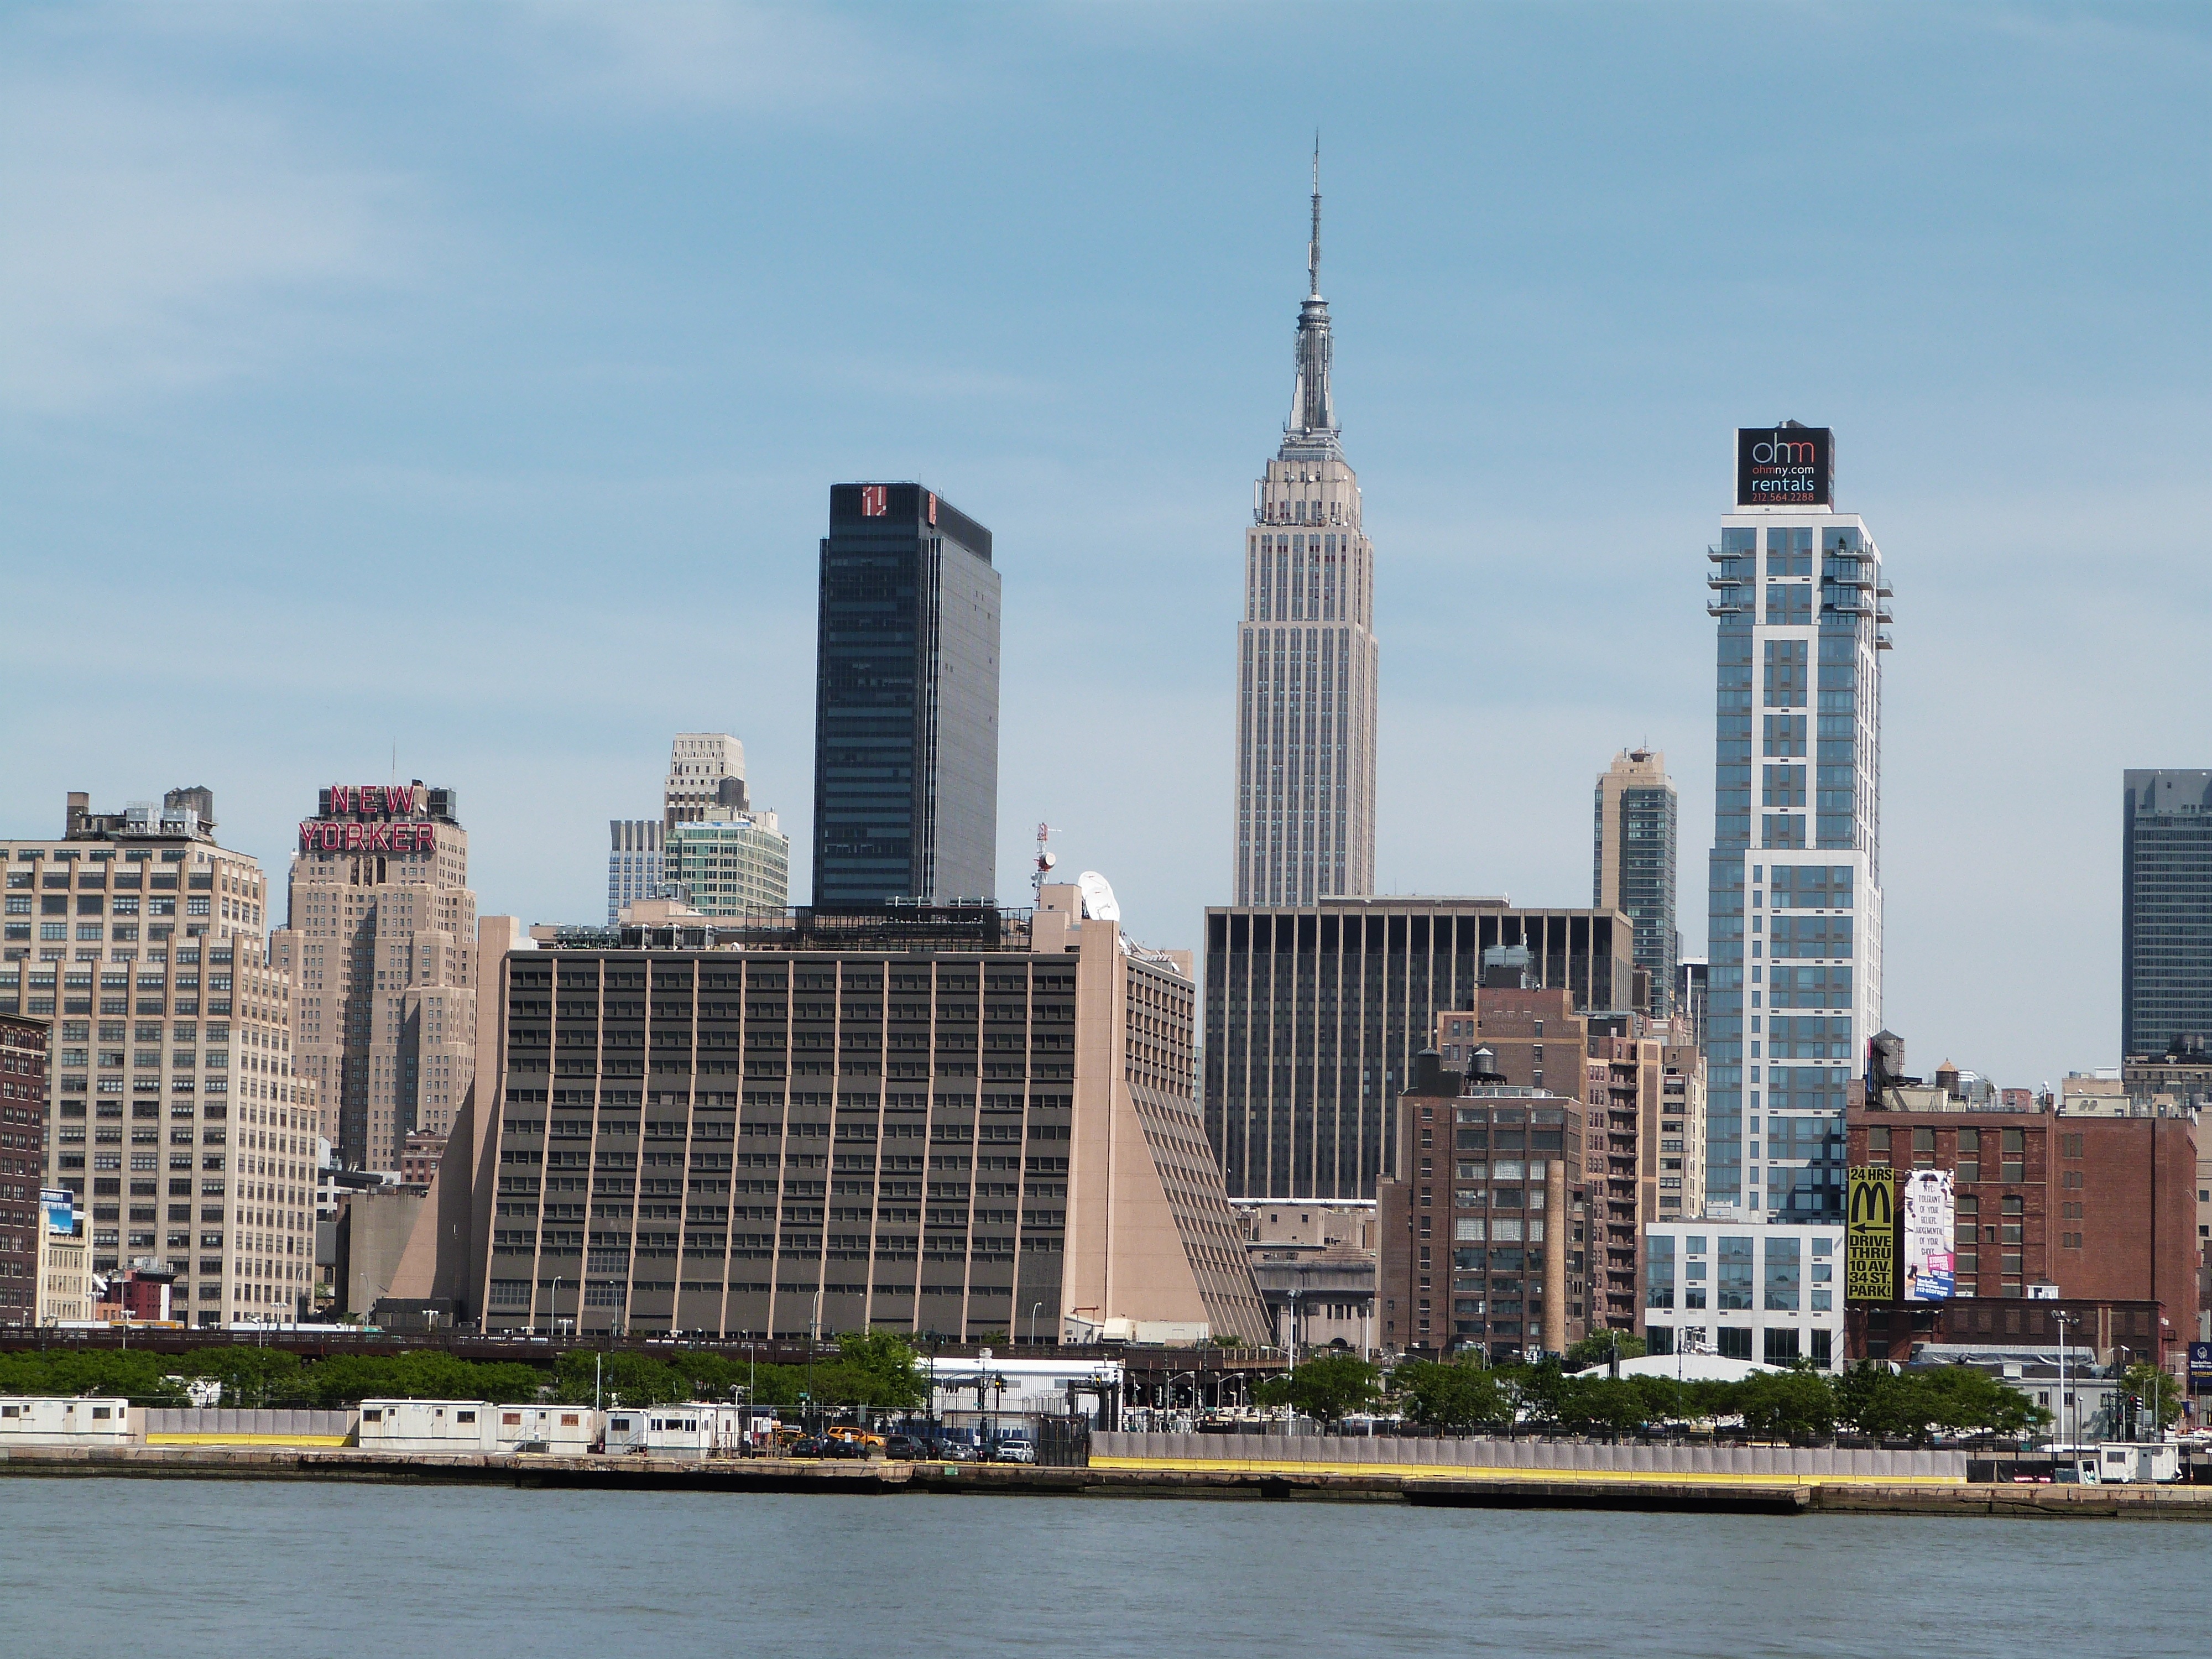
water, skyline, city, skyscraper, new york, manhattan, cityscape, downtown, vehicle, tower, landmark, harbor, empire state building, tower block, ny, metropolis, big apple, new jersey, urban area, geographical feature, human settlement, metropolitan area